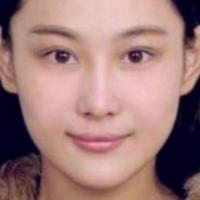
Age group: age 21-30